Andrew Drew

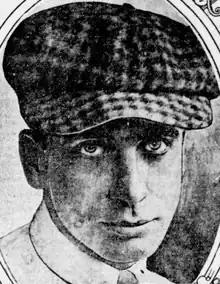

Andrew Drew (February 1885 – June 12, 1913) was an American tennis player. He competed in the men's singles and doubles events at the 1904 Summer Olympics.